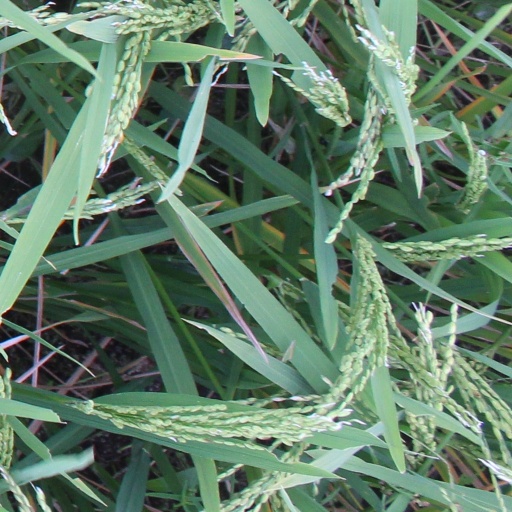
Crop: rice